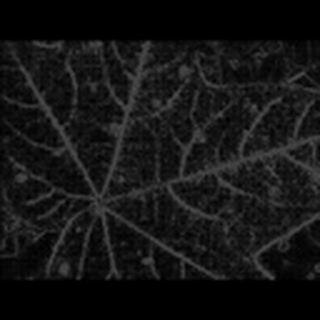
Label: cotton_target_spot